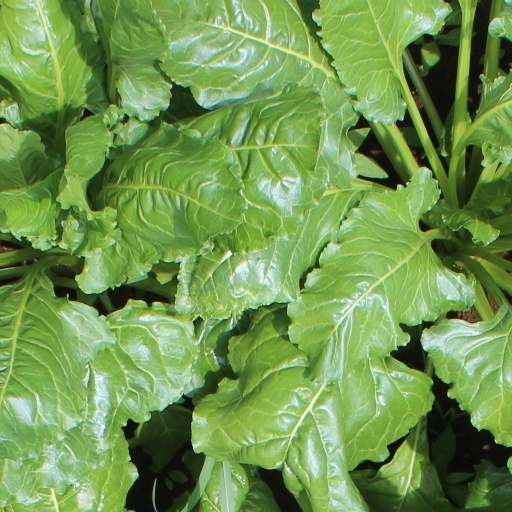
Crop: sugar beet